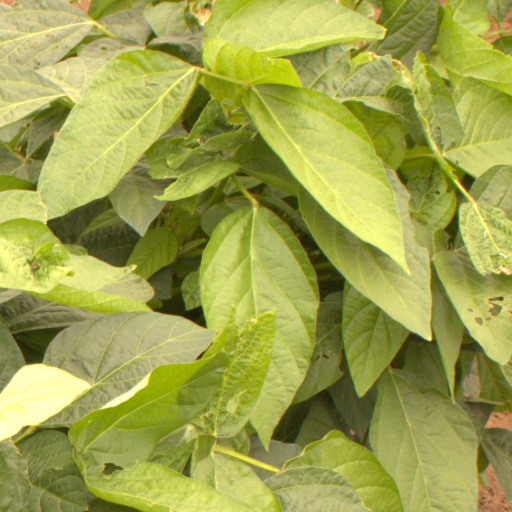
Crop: soybean